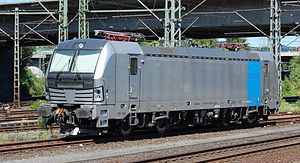
Siemens Vectron / Galleri
Siemens Vectron, litreret EB hos DSB, er en serie af multi-systems el- og diesellokomotiver produceret af det tyske firma Siemens Mobility. Lokomotivet er bestilt i flere end 600 eksemplarer siden 2010 og anvendes af en lang række operatører i Europa. Blandt andet bestilte finske VR Group i 2013 80 eksemplarer, og i 2017 bestilte ÖBB fra Østrig op til 200 lokomotiver og tyske DB op til 100 eksemplarer.